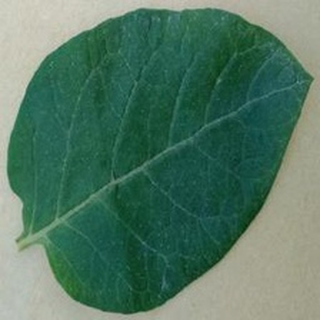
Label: healthy_potato